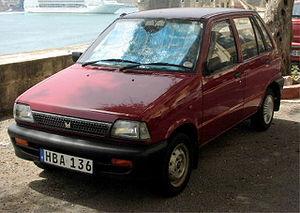
La Maruti 800 est une automobile du constructeur indo-japonais Maruti Suzuki. Sa production et sa commercialisation se sont arrêtés en 2010. En 1993, elle a été secondée par la Zen, puis par l'Alto en 2000. Elle est disponible en version 5 portes uniquement.